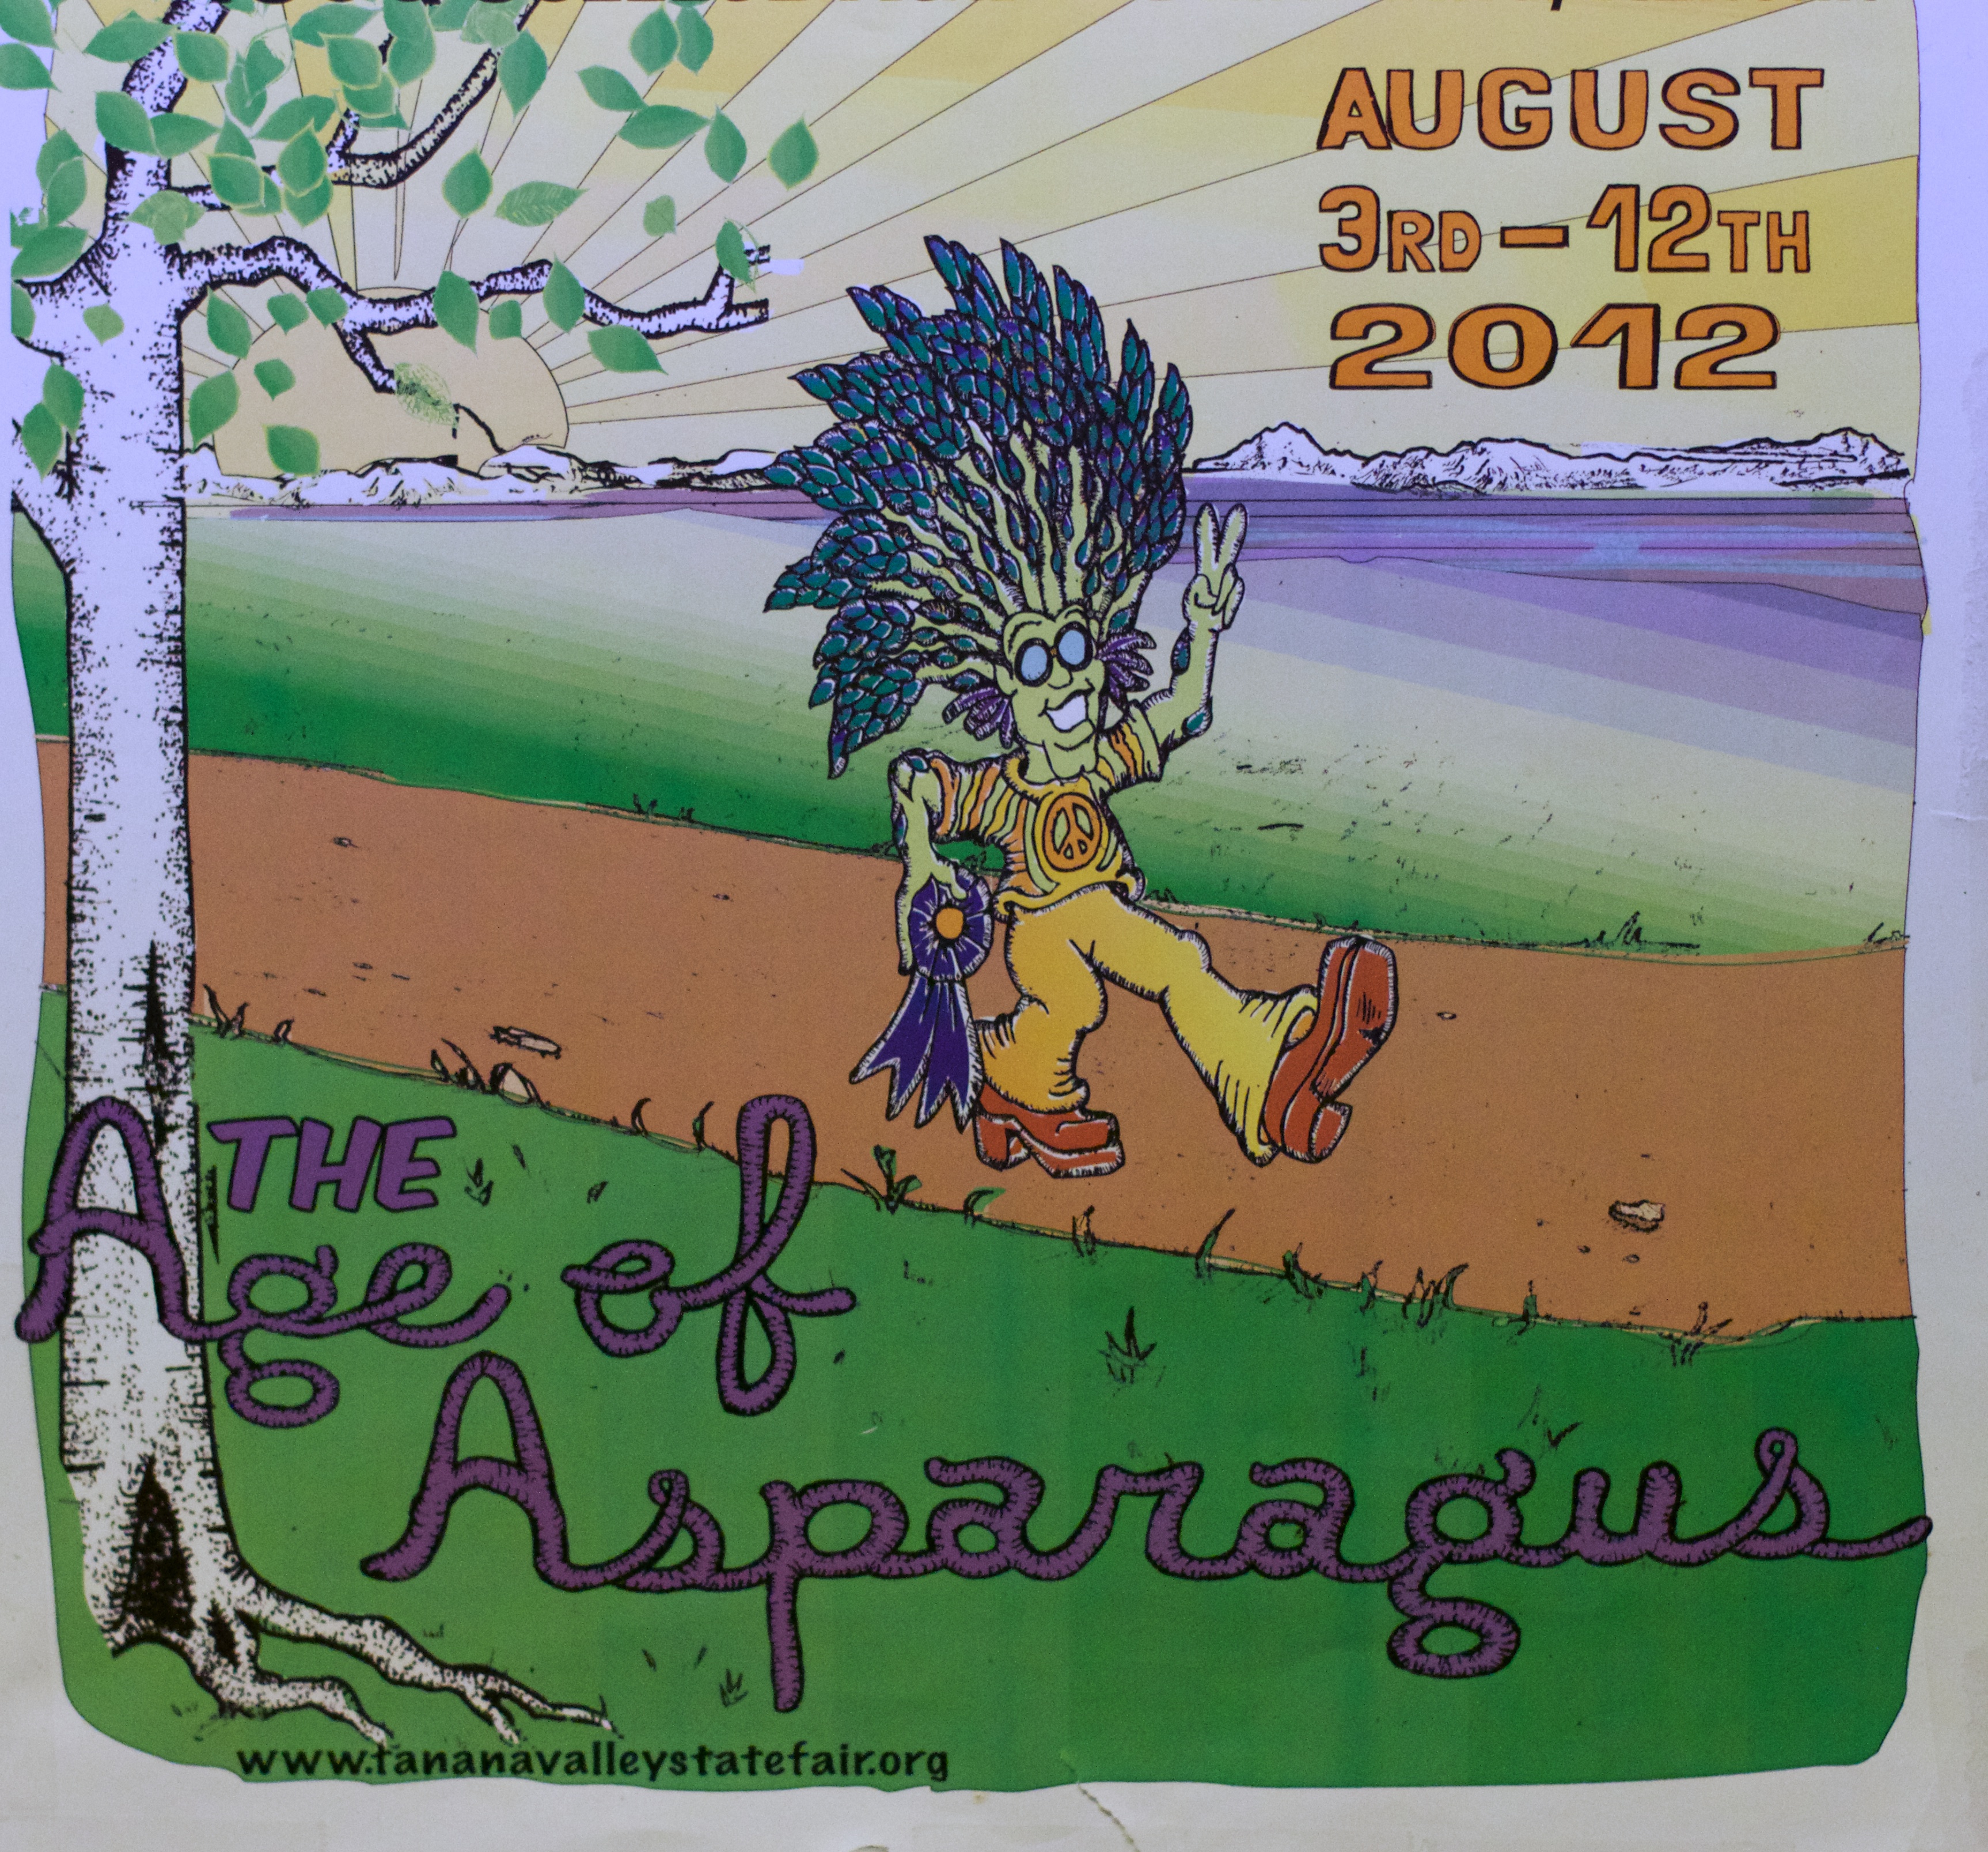
green, art, sketch, drawing, illustration, poster